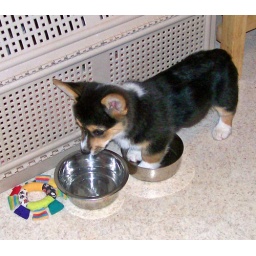
Foxy stands in her food bowl to get a drink of water